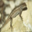
Label: lizard